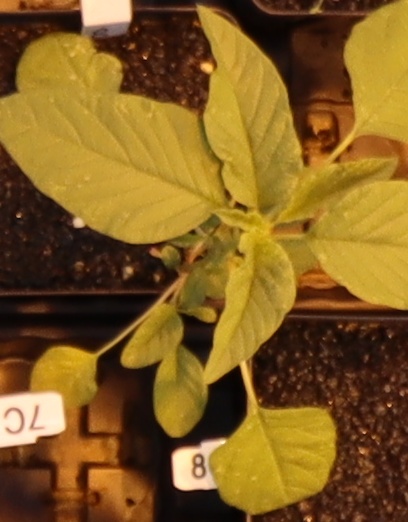
Label: Palmer Amaranth